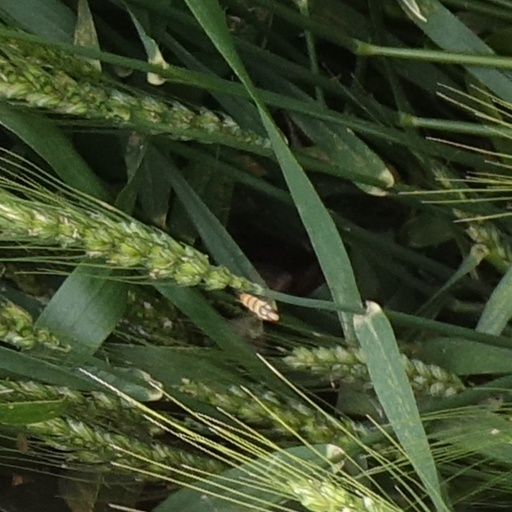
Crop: wheat